Olya Smeshlivaya

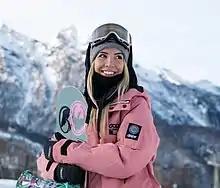
Smeshlivaya in Sochi

Olga Smeshlivaya (born October 4, 1990), known as Olya Smeshlivaya, is a Russian professional snowboarder, who specializes in the disciplines of Big Air, Slopestyle and Half-Pipe. She is multiple Champion of Russia and 3rd place on the European Cup 2013. She was member of the Russian national team and nominated for the Olympic Winter Games in Sochi, Russia. In 2010, she was honoured with the title Master of Sports of Russia. In 2015 and 2016 she was part of Nine Queens event.